Anvar Chingizoglu

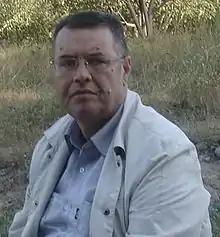
Chingizoglu in 2013

Anvar Chingizoglu Farajov (10 May 1962 – 10 July 2022) was an Azerbaijani historian, ethnologist and genealogist who mostly specialized in the history and genealogies of medieval Azerbaijan, Iran and the Ottoman Empire.